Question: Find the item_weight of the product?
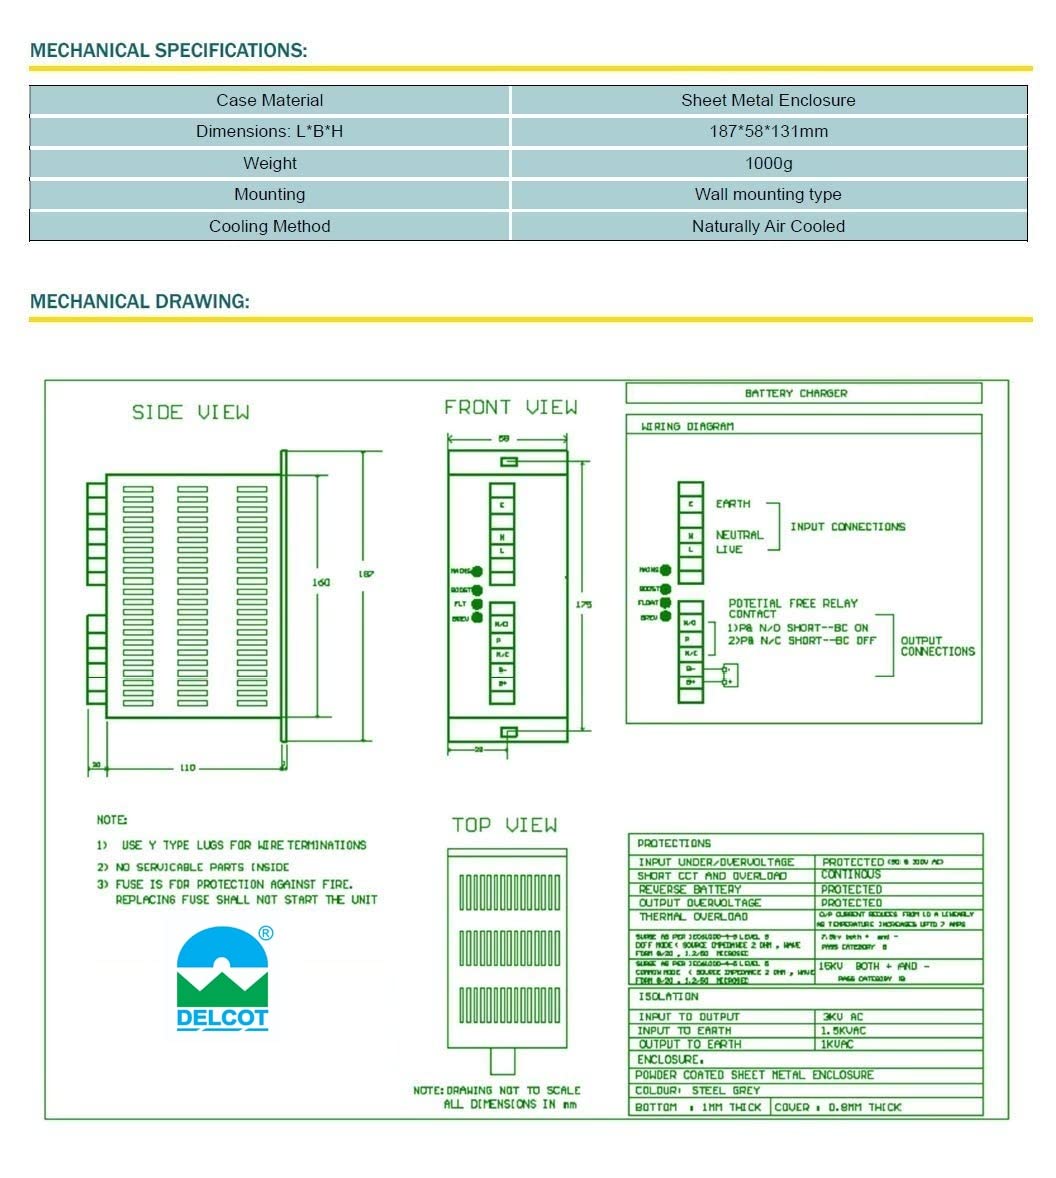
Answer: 1000.0 gram